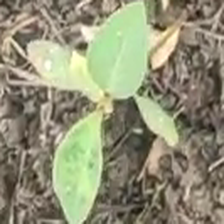
Weed species: Moti_dudhi(Euphorbia_geneculata_L)